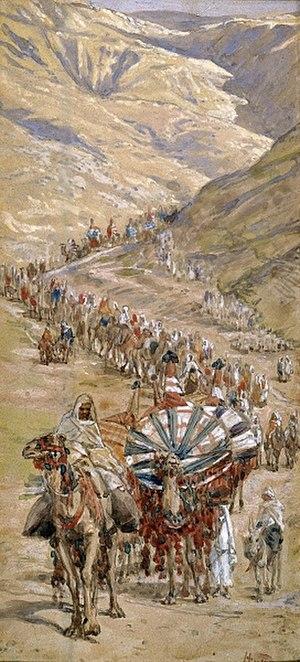
Le terme religion abrahamique désigne les religions monothéistes apparues dans l'héritage d'Abraham soit principalement le judaïsme, le christianisme et l'islam dont les textes et paroles sacrés, respectivement le Tanakh, l'Ancien Testament et le Nouveau Testament de la Bible, et le Coran, évoquent la figure d'Abraham. Il existe également d'autres religions abrahamiques plus minoritaires comme le mandéisme, basé sur l'enseignement de Jean-Baptiste, appelé Yahya en arabe.